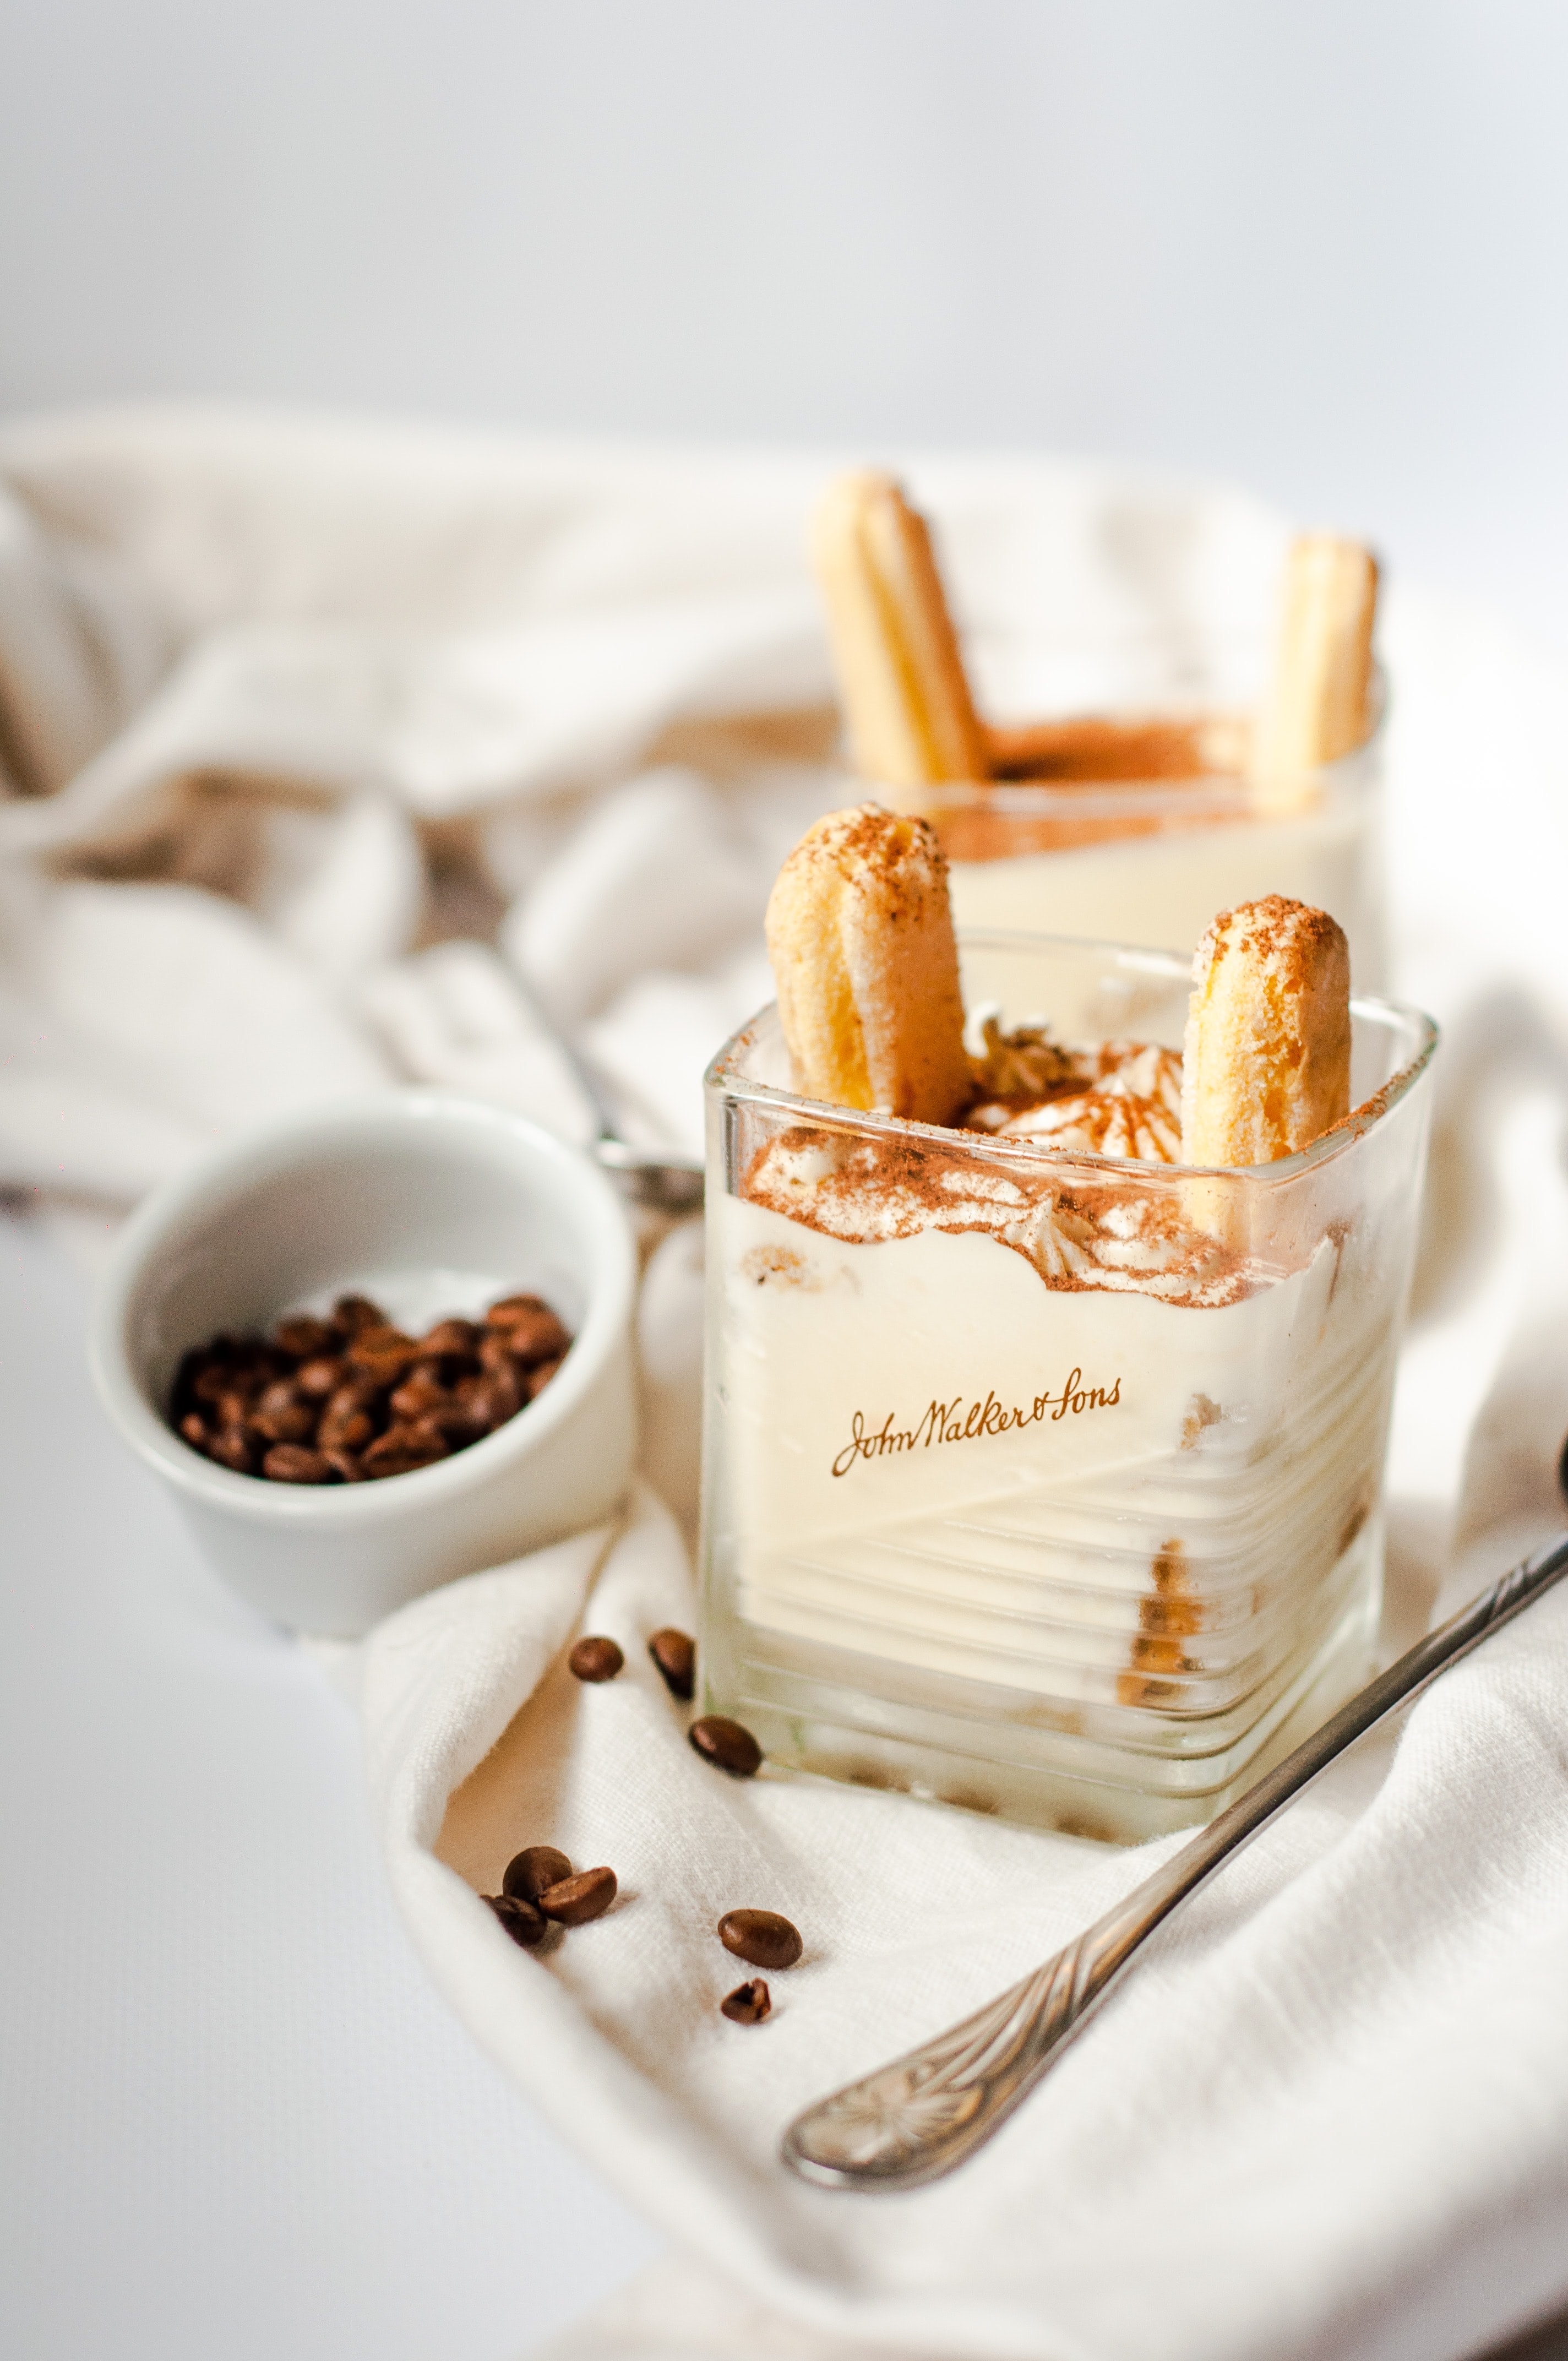
cake, food, ingredient, recipe, dish, tableware, cuisine, staple food, drinkware, cup, baked goods, drink, sweetness, finger food, dessert, serveware, produce, font, comfort food, junk food, liquid, snack, confectionery, food additive, sugar, superfood, dairy, baking, breakfast, delicacy, meal, Cocoa solids, american food, chocolate